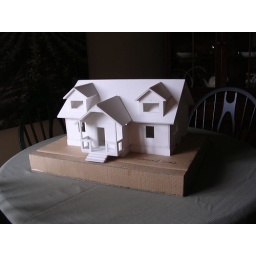
Foam board house model of the original Mazza floor plan, created by Bob Taylor.